Franciscan Missions in the Sierra Gorda of Querétaro

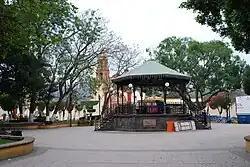
Main square of the town of Jalpan de Serra, a site listed as a pueblo mágico.

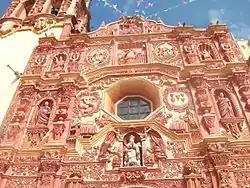
Facade of the Mission of Santa María del Agua de Landa.

Although there had been some city building in this area during the Pre Classic era, with heights between the 6th and 10th centuries, these cities had been abandoned long before the Spanish arrived in the 16th century. At this time, the native peoples of the region were nomadic hunter gathers, such as the Pames, Ximpeces, Guachichils and Jonaz, generally referred to together as the Chichimecas. In addition, there were also groups of Otomis and Huasteca to be found. The Spanish dominated the far west and the far east of the Sierra Gorda (today in the states of Guanajuato and Hidalgo), but could not dominate the center in what is now Querétaro. This is because the rugged terrain and fierce resistance, especially by the Jonaz.